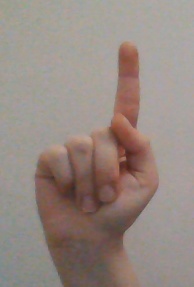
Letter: bb